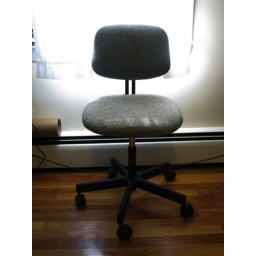
plain old gray fabric office/secretary chair that I use in my sewing room